2009–10 SS Lazio season

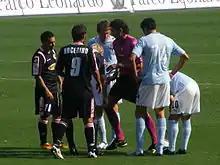
Lazio and Palermo teams arguing with the referee on 27 September 2009.

After this game, there was a week off for international duty: in this period, Lazio's players who were not occupied with national teams met Real Zaragoza in a friendly match at La Romareda on 4 September. Two goals in the second half, one by Pasquale Foggia on penalty and the other one by Zárate in the injury time, assured the victory to the Roman team.